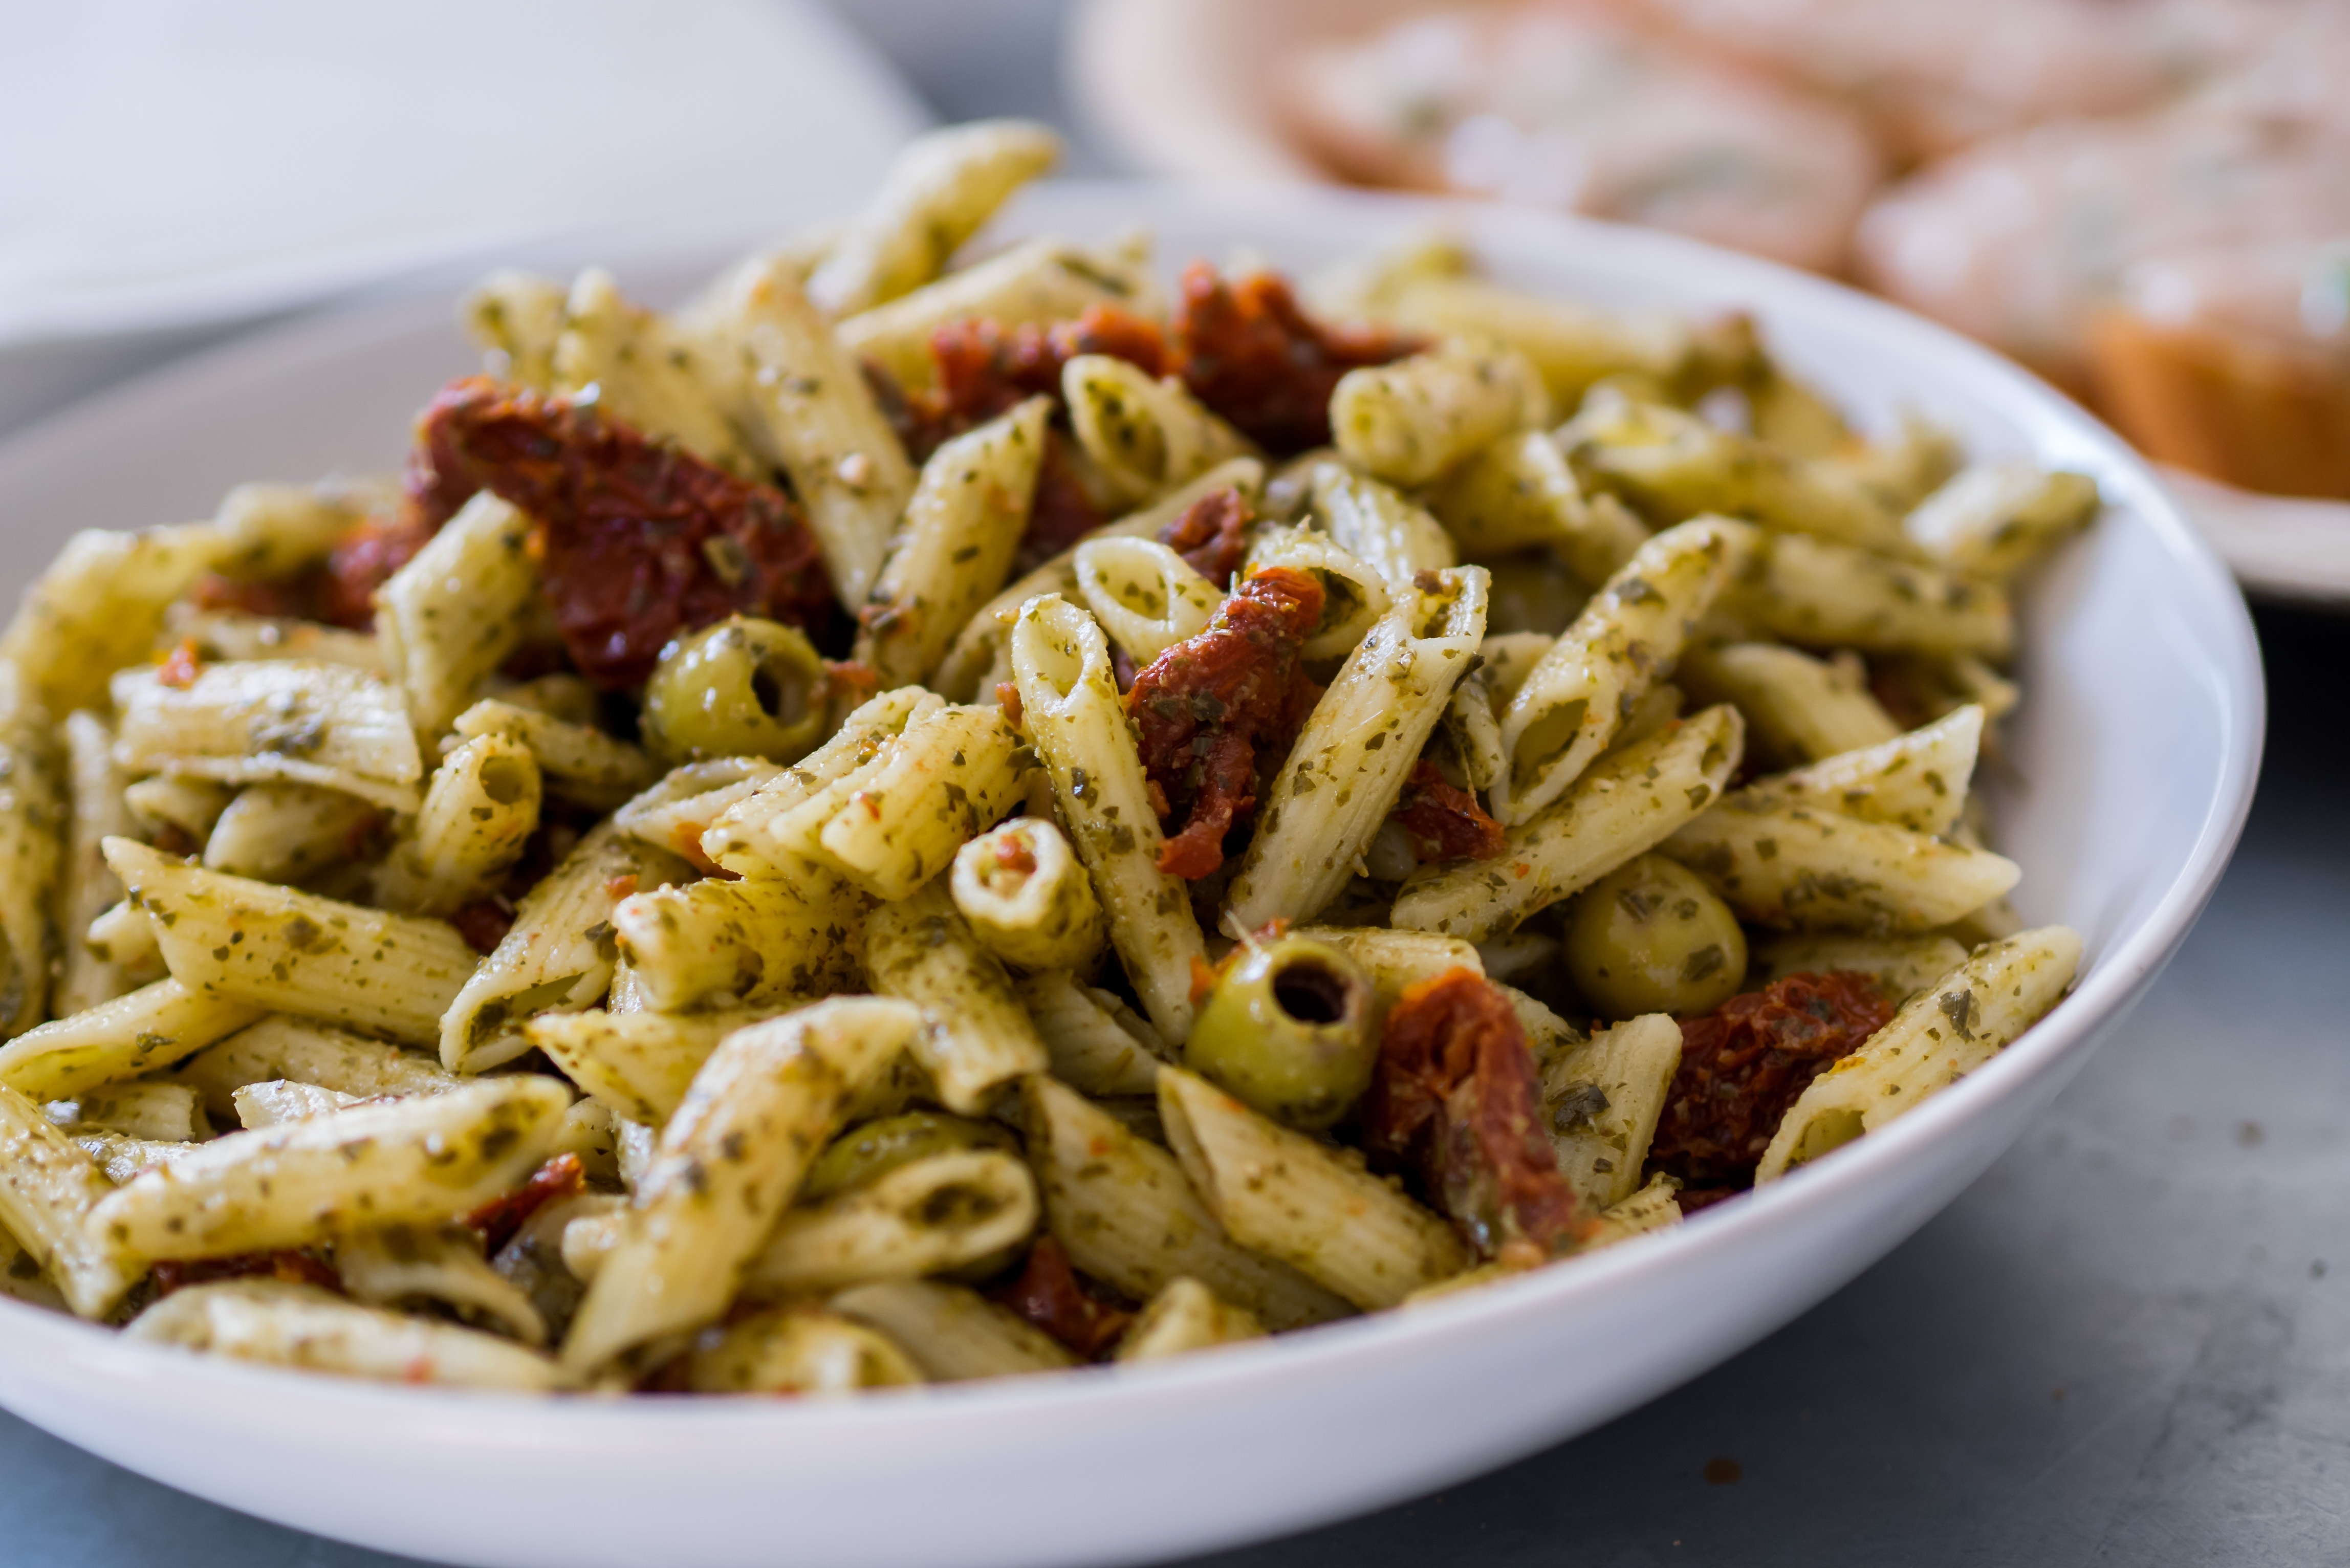
dish, food, salad, produce, vegetable, italy, cuisine, pasta, tomato, penne, vegetarian food, italian, olive, italian food, european food